Cell cycle

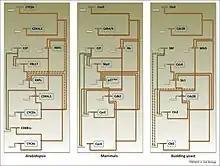
Overviews of the G1/S transition control networks in plants, animals, and yeast. All three show striking network topology similarities, even though individual proteins in the network have very little sequence similarity.

Mitosis is immediately followed by cytokinesis, which divides the nuclei, cytoplasm, organelles and cell membrane into two cells containing roughly equal shares of these cellular components. Cytokinesis occurs differently in plant and animal cells. While the cell membrane forms a groove that gradually deepens to separate the cytoplasm in animal cells, a cell plate is formed to separate it in plant cells. The position of the cell plate is determined by the position of a preprophase band of microtubules and actin filaments. Mitosis and cytokinesis together define the division of the parent cell into two daughter cells, genetically identical to each other and to their parent cell. This accounts for approximately 10% of the cell cycle.